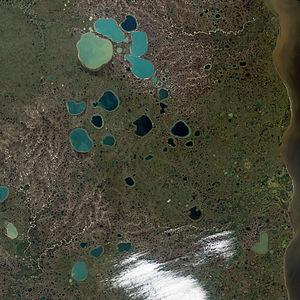
Un kettle ou un sölle est une formation glaciaire en forme de dépression dans des dépôts glaciaires, plus ou moins circulaire et parfois remplie d'eau. Ils sont d'ailleurs parfois appelés « dolines glaciaires ».